James Bourchier Metro Station

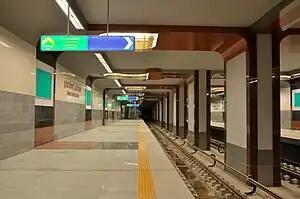

James Bourchier Metro Station is a station on the Sofia Metro in Bulgaria, named after James David Bourchier. It opened on 31 August 2012. Bulgaria's PM Boyko Borisov and the President of the European Commission José Manuel Barroso inaugurated the new section of the Sofia Metro, which was funded with EU money. The initial project name of the Metro Station was Lozenets named after the neighbourhood Lozenets.